University of Notre Dame Australia

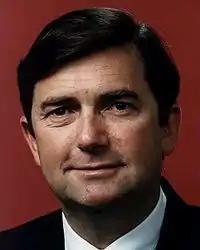
Christopher Ellison is the chancellor of the university

Collins took a frugal and minimalist approach in his building conversions with a unified interior design inspired by the Western Australian environment. This included interiors with exposed elements from the original structures, the use of jarrah timber furniture, brick red carpetting and the incorporation of Catholic and Aboriginal designs and symbols. Collins' design philosophy, which he self-described as "touching the building lightly" due to its economic nature, was intended to be a temporary solution until financial conditions improve and the university has since started modernising interiors during re-development phases.